Washington State Route 108

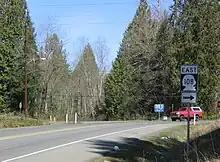
State Route 108 near its western terminus near McCleary

SR 108 begins at an intersection with SR 8, an east–west expressway across the Olympic Peninsula, west of McCleary in Grays Harbor County. The highway briefly travels north before turning east onto West Simpson Avenue towards the city. SR 108 passes through downtown McCleary before turning north onto Summit Road at South 3rd Street, where its business route splits to head south. The highway travels around the Simpson Door Company factory and leaves the city before turning off Summit Road to follow the Puget Sound and Pacific Railroad.